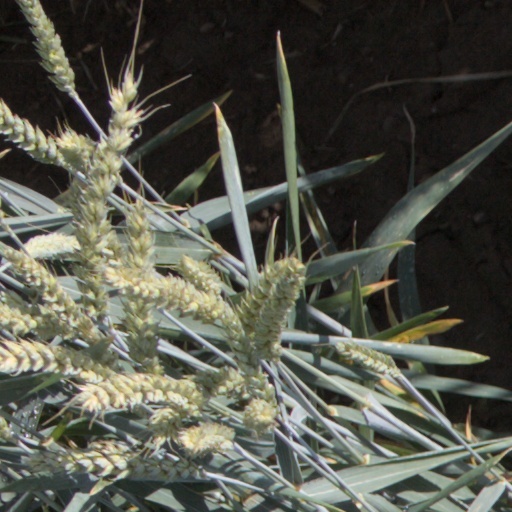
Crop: wheat